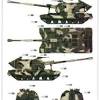
Label: Self Propelled Artillery